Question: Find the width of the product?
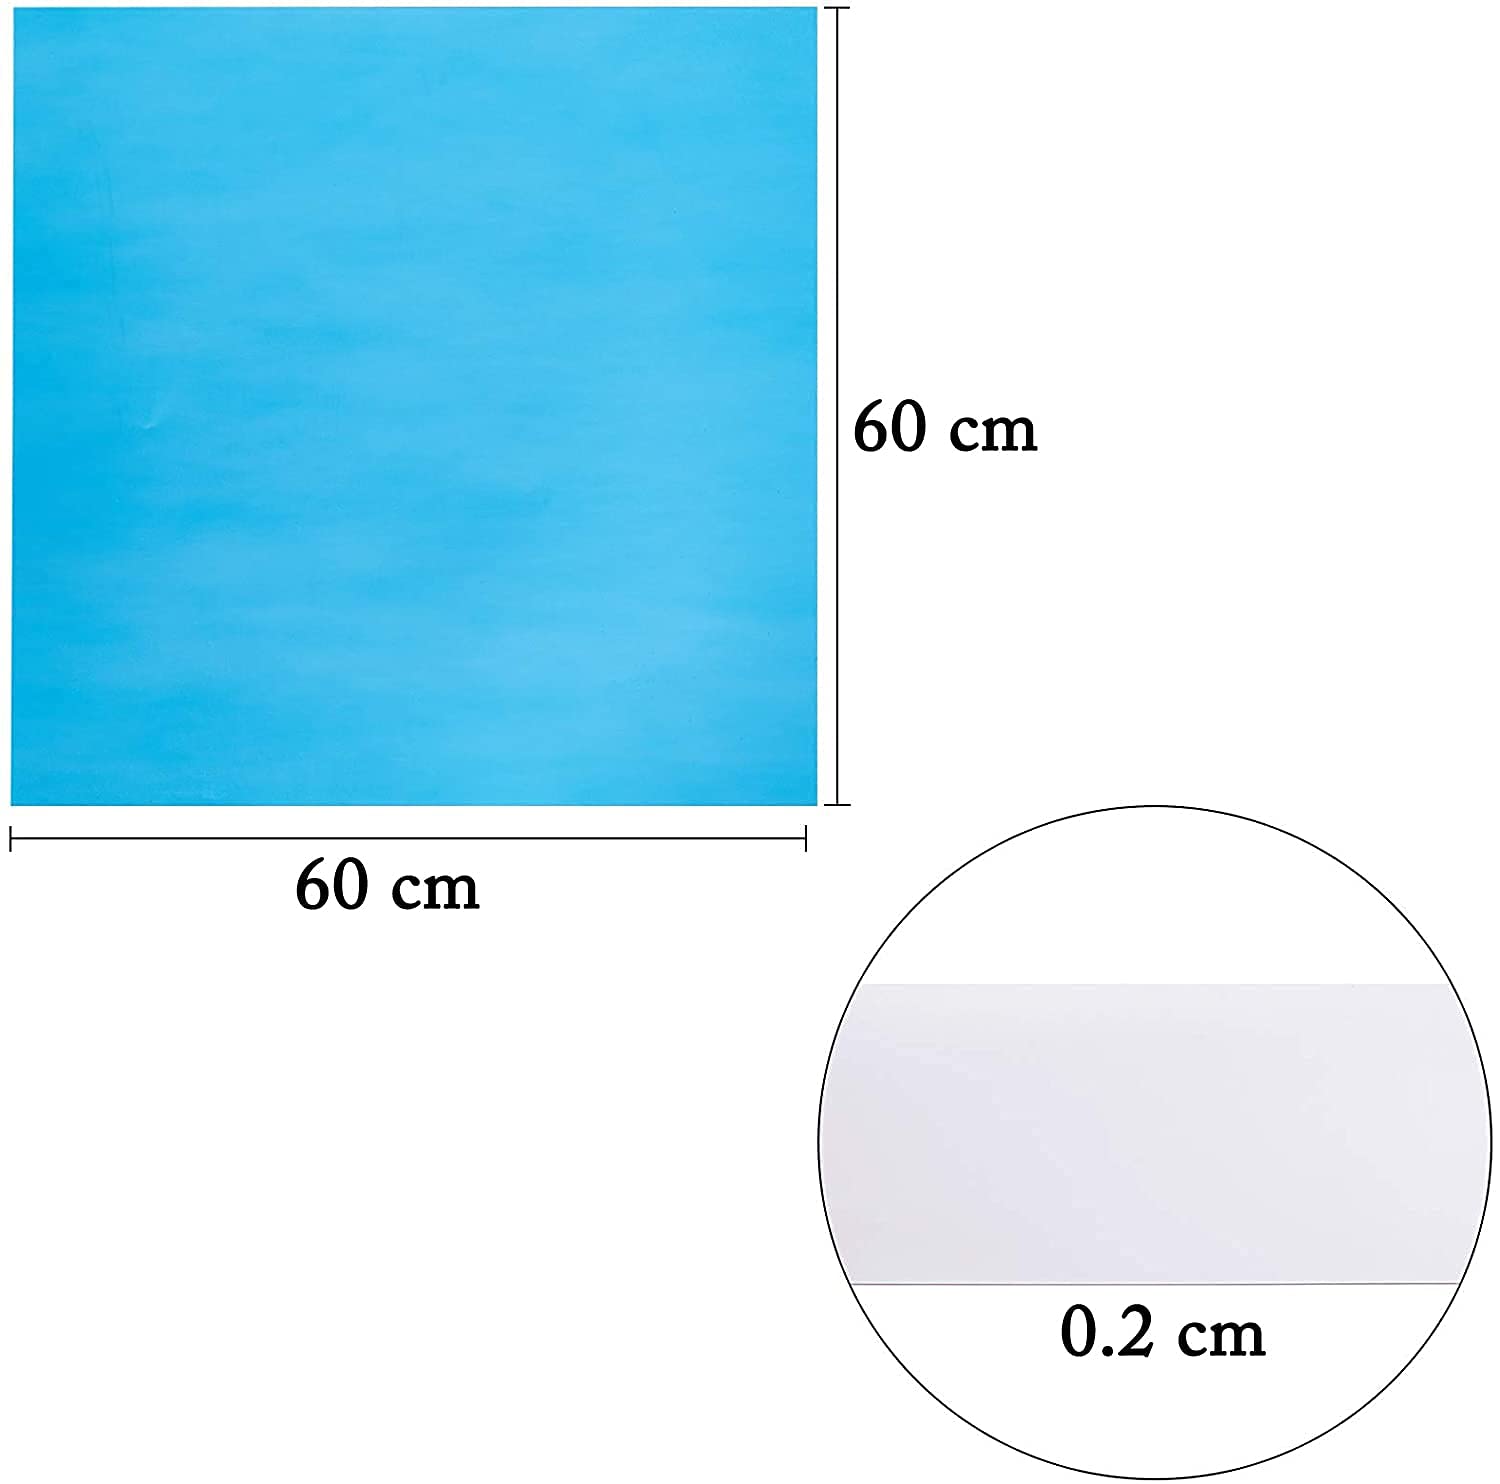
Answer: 60.0 centimetre